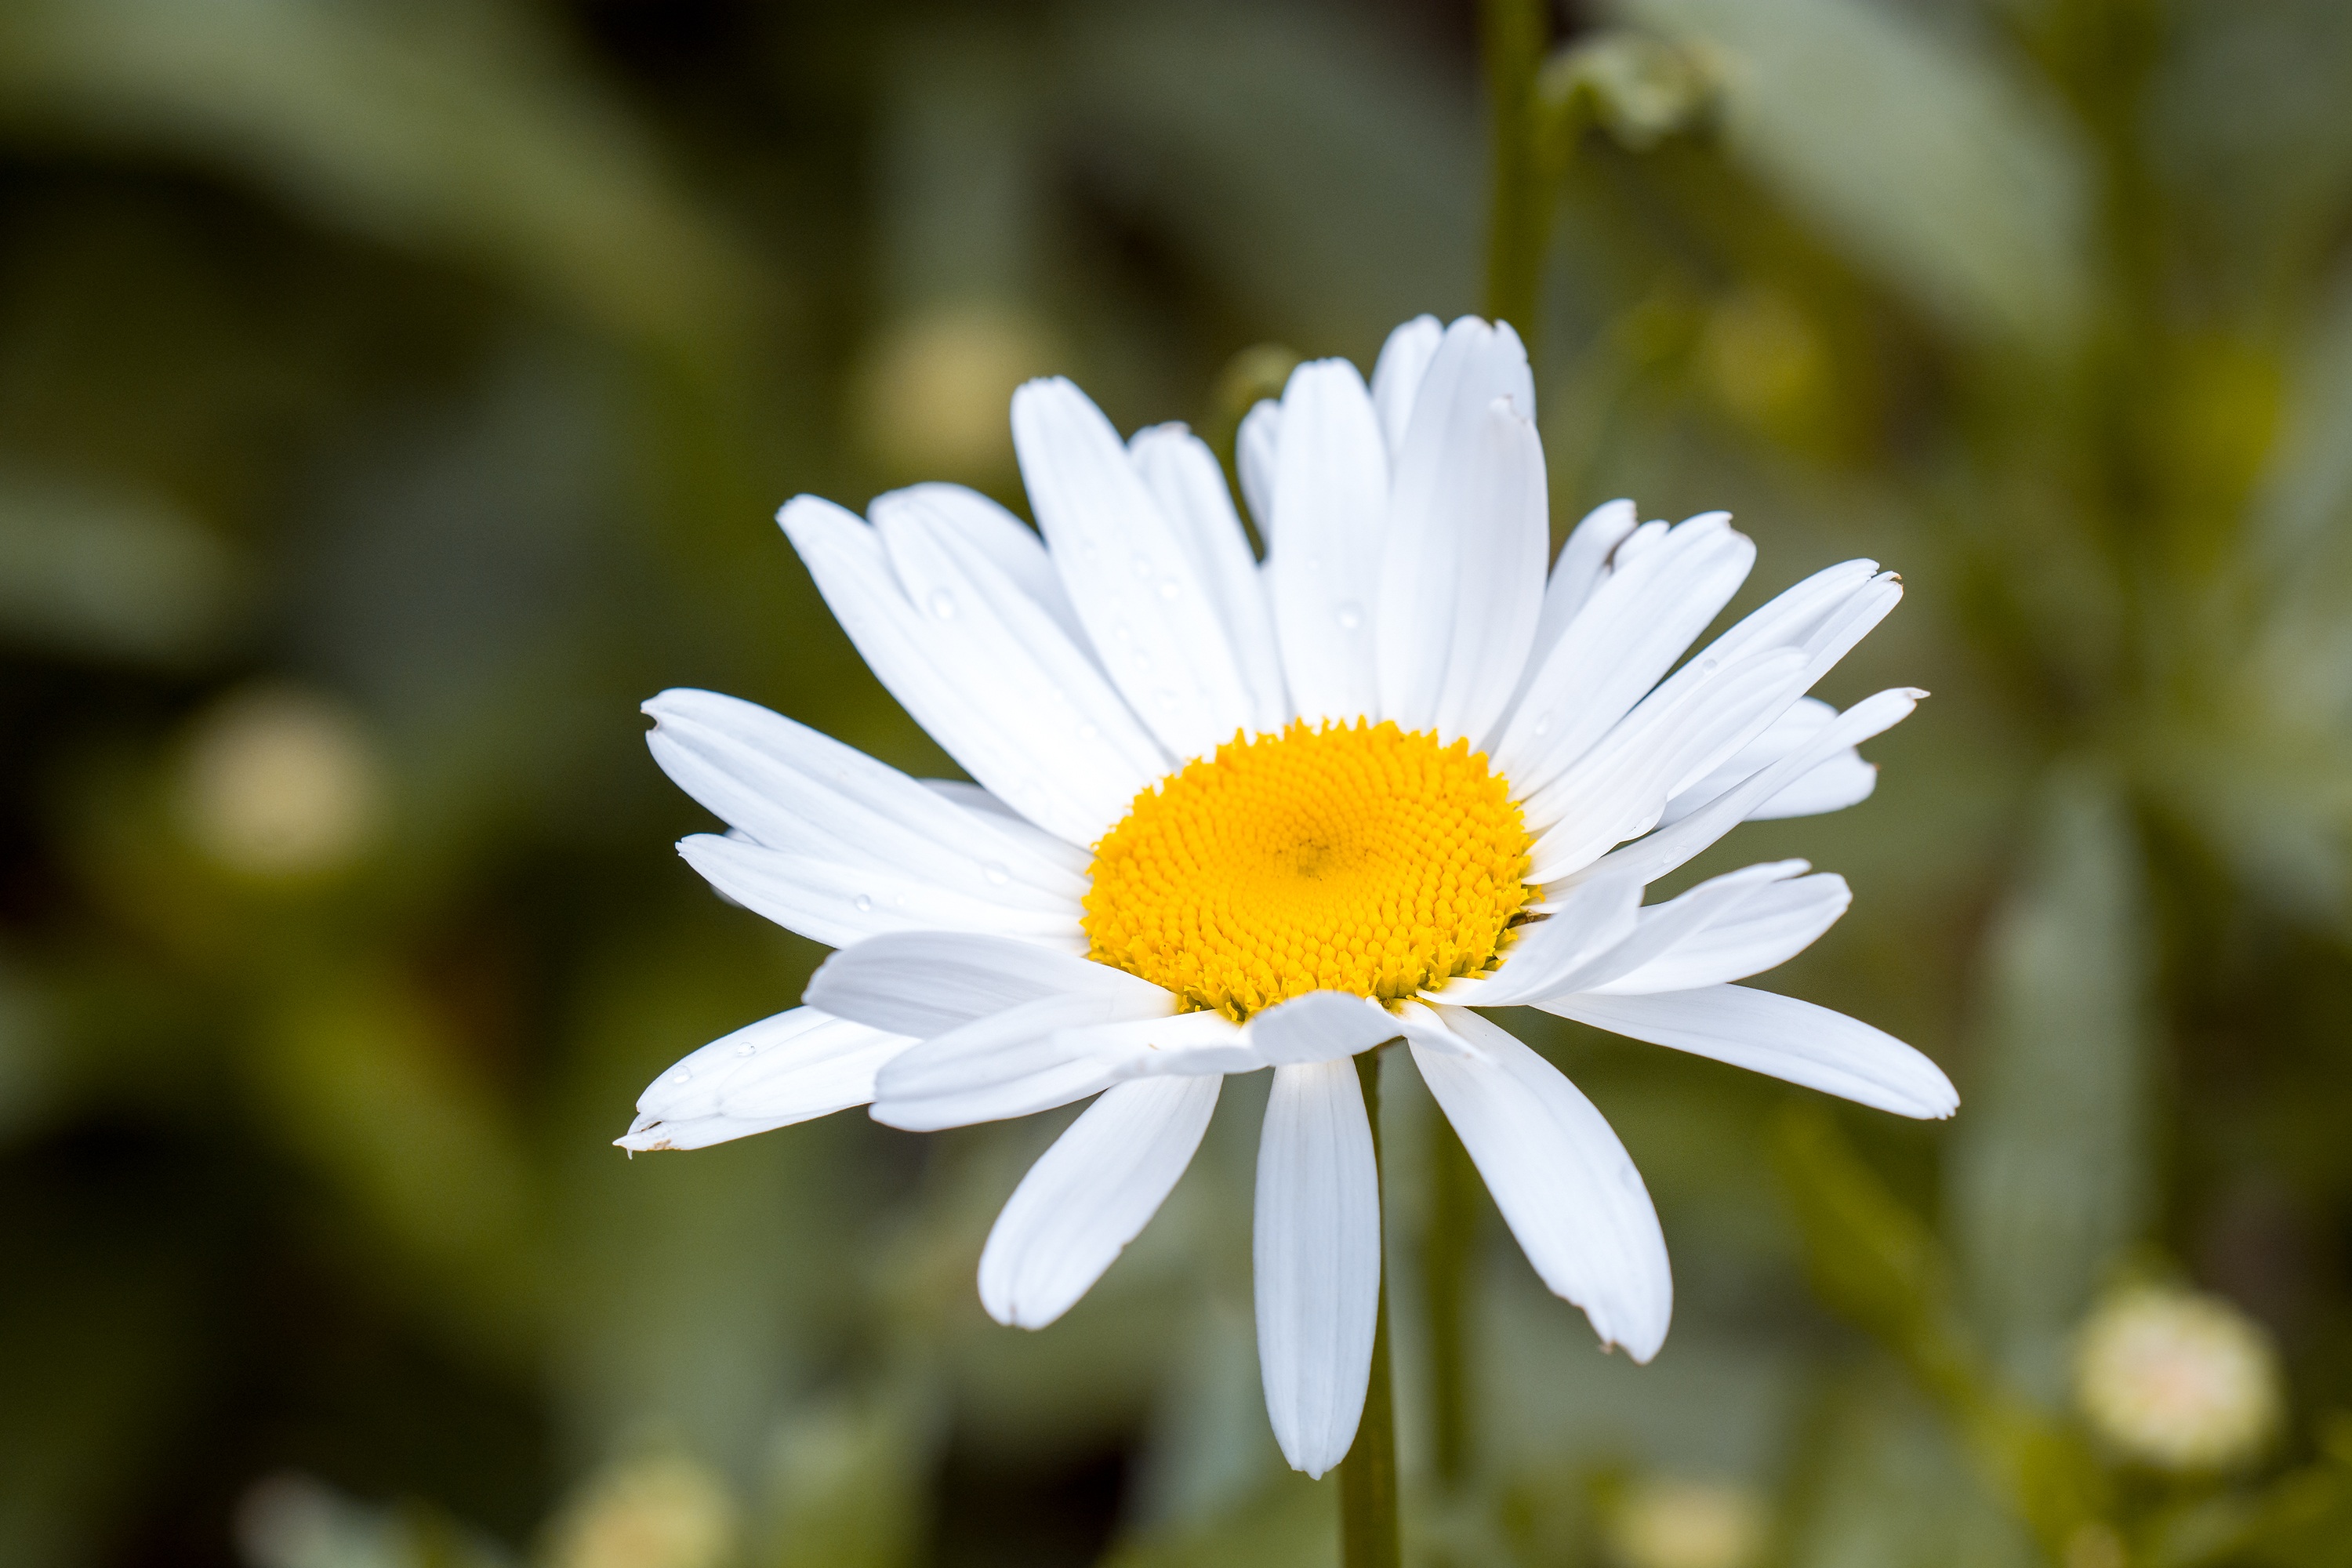
nature, blossom, plant, meadow, sunlight, flower, petal, bloom, summer, daisy, botany, yellow, close, flora, white flower, wildflower, close up, pointed flower, petals, pistil, marguerite, composites, macro photography, blossomed, white blossom, flowering plant, daisy family, leucanthemum, oxeye daisy, plant stem, land plant, chamaemelum nobile, marguerite daisy